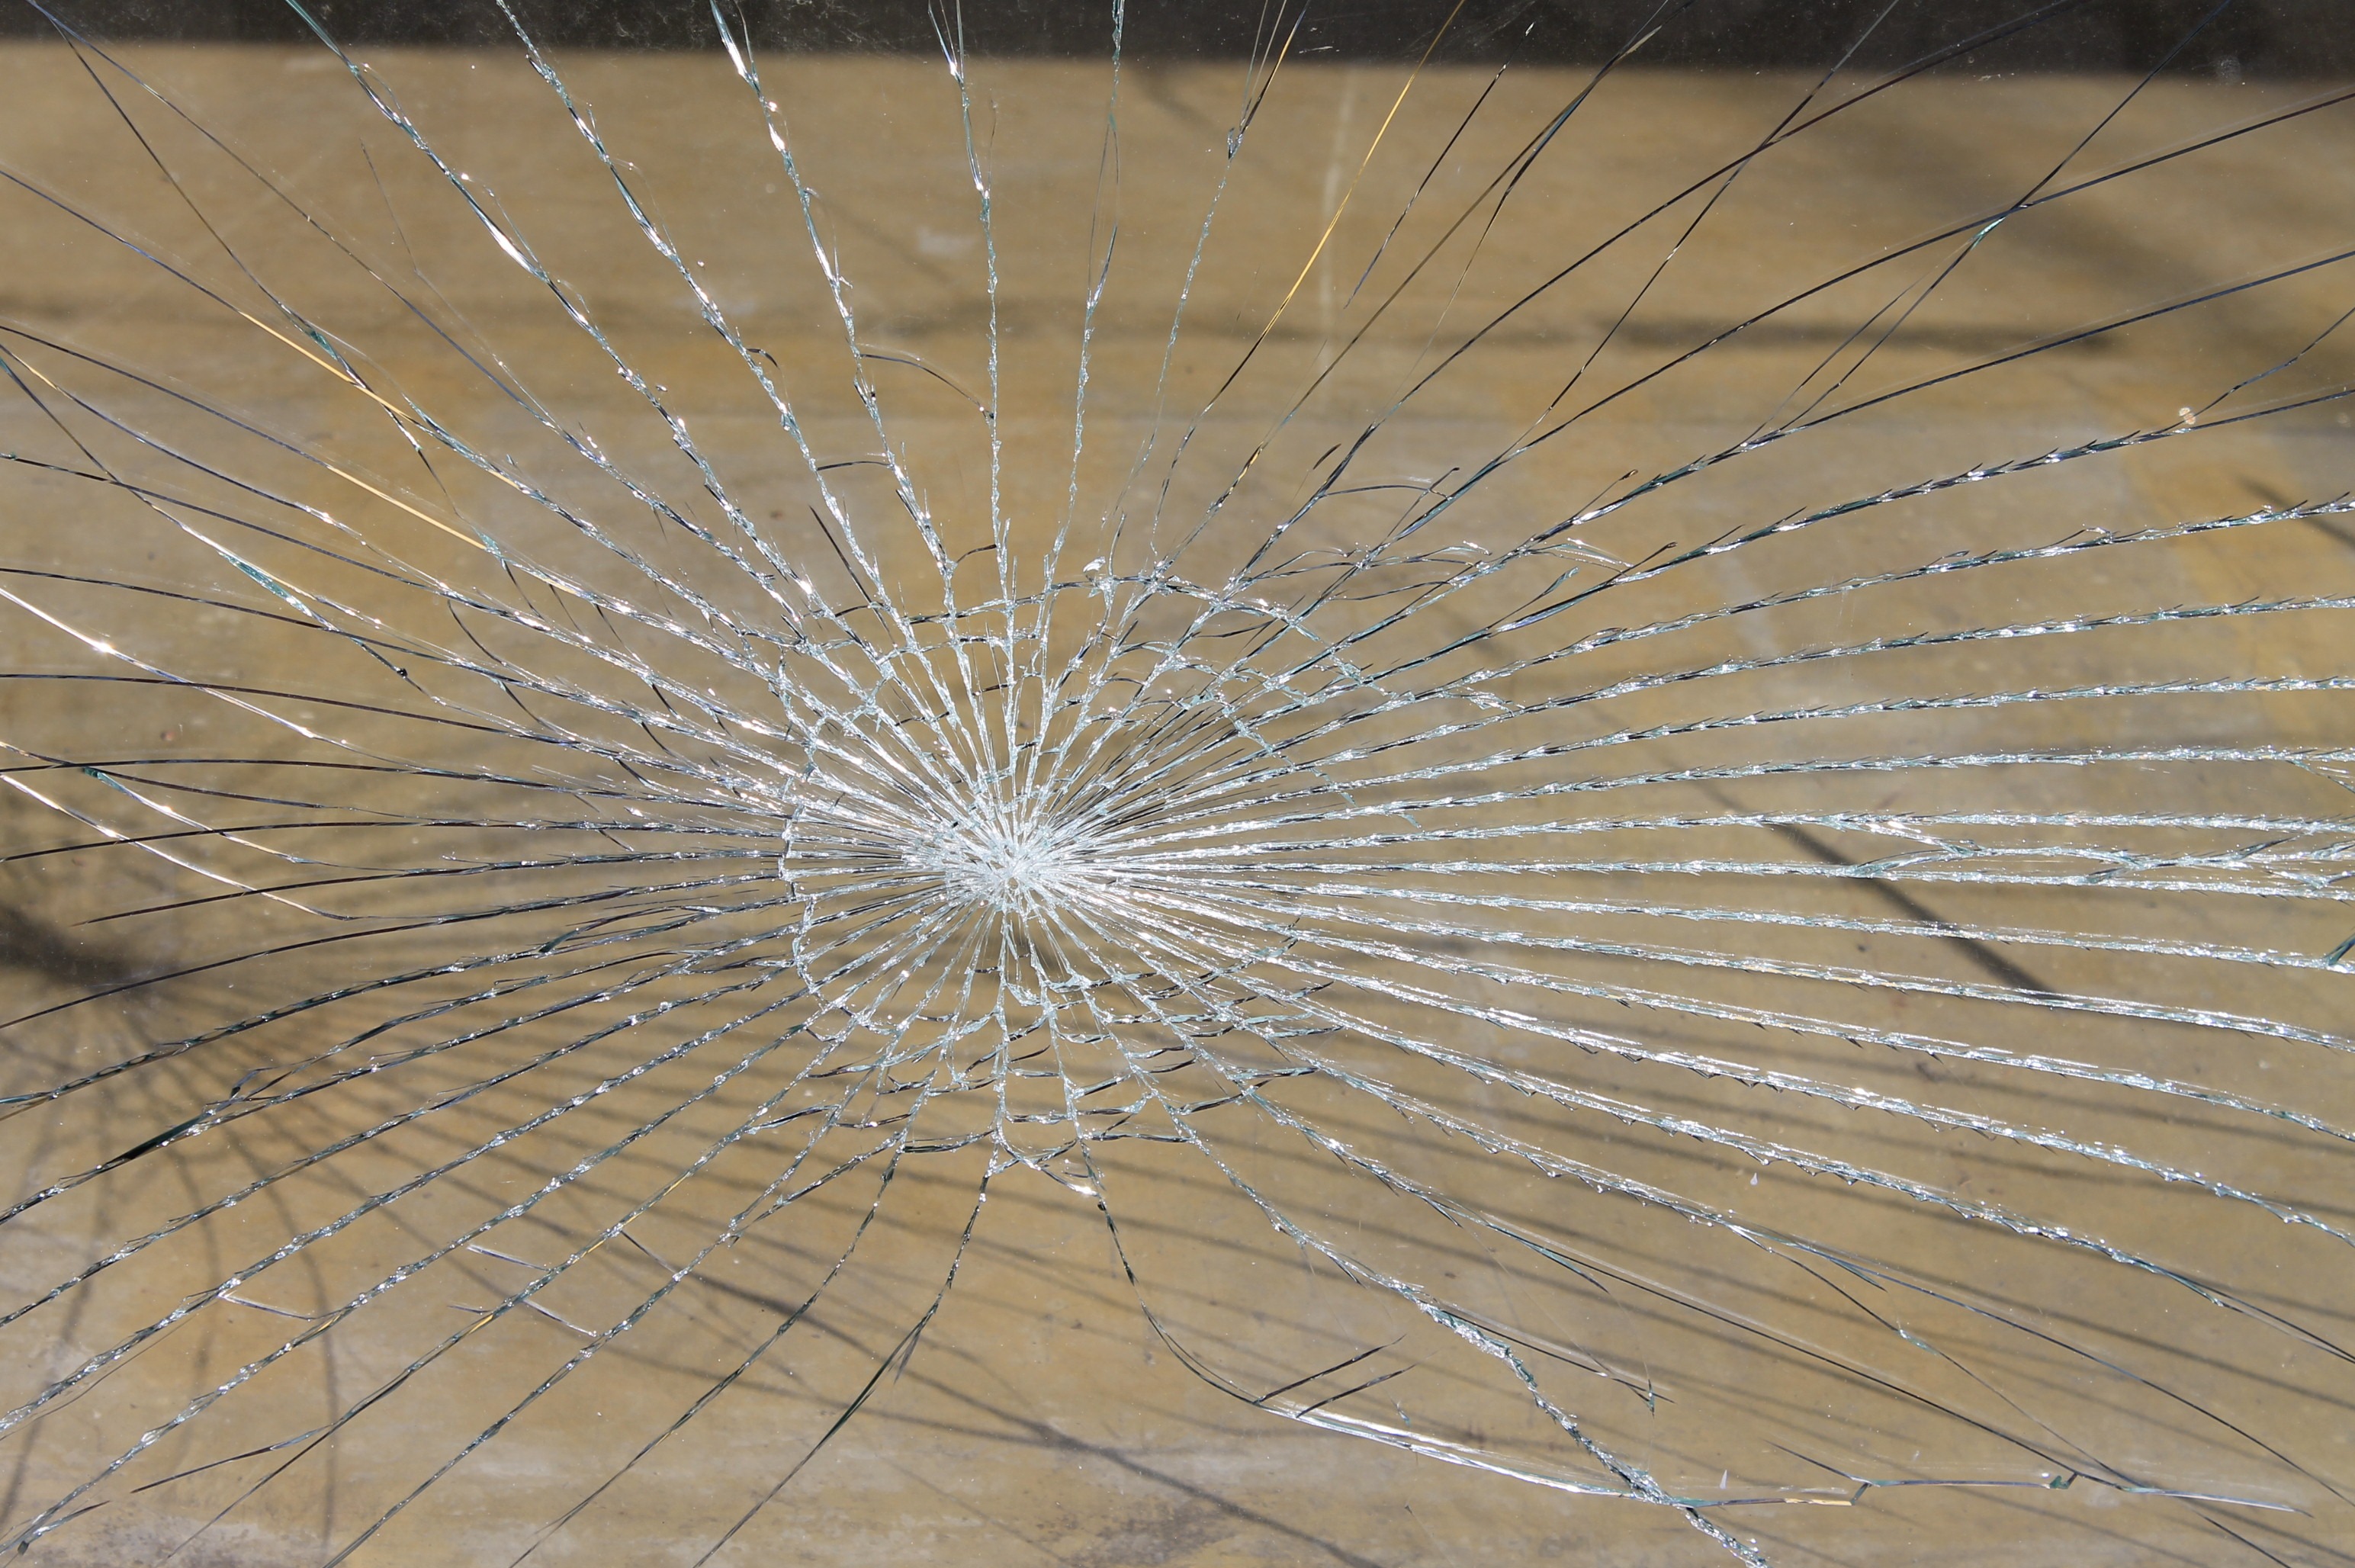
wing, glass, broken, material, destroyed, window pane, cracks, damage, fragile, disc, shard, glass breakage, splitter, jumped, glass damage